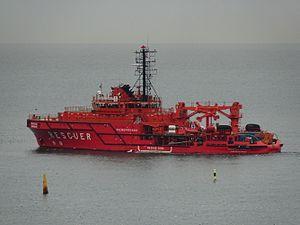
La Classe Spasatel Karaev est le nom d'une classe de navire de sauvetage, remorqueur brise-glace de la marine russe.